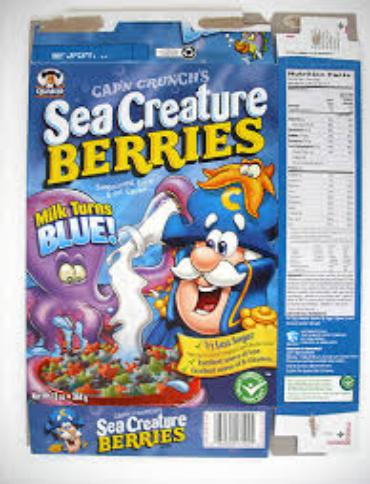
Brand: Cap'n Crunch Crunch Berries
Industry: Food